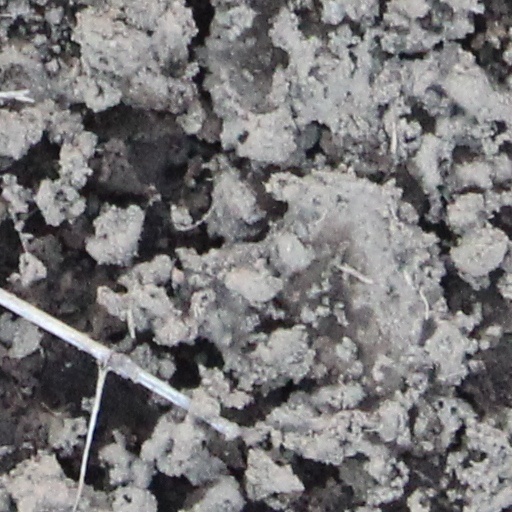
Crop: wheat